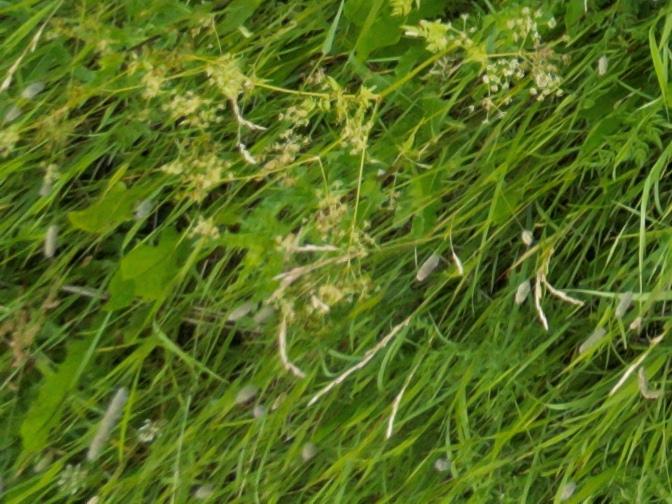
Flowers visible: yarrow flowers